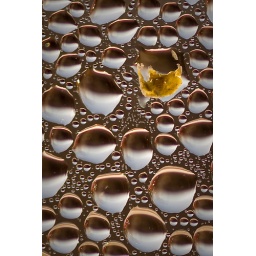
Petite feuille dormant dans une goutte d'eau / small leaf sleeping in a water drop